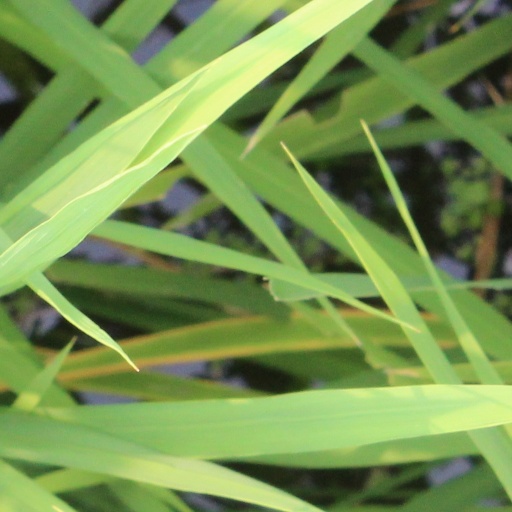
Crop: rice